SS Chief Wawatam

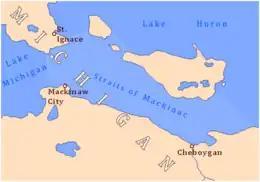
Straits of Mackinac map

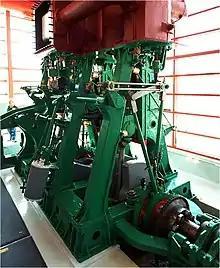
Chief Wawatam triple-expansion engine displayed at the Wisconsin Maritime Museum

"Chief Wawatam's" could carry up to 348 passengers and had a hotel services staff of 30 in addition to the crew of 24 that operated the vessel. It had a crew quarters that consisted of bunk beds stacked four high, later reduced to two. The officers had their own quarters.